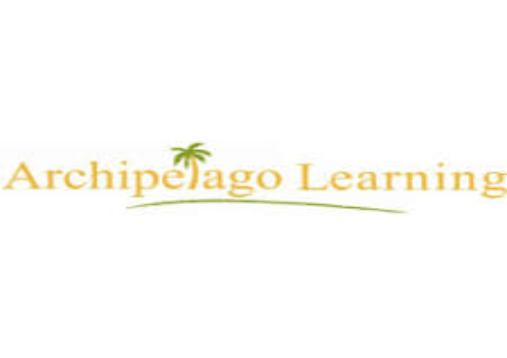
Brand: ARCHIPELAGO
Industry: Necessities